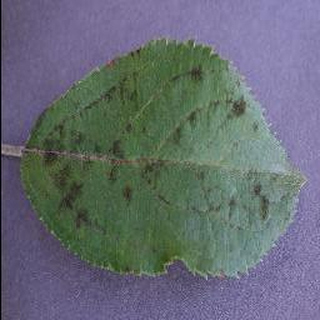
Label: apple_apple_scab